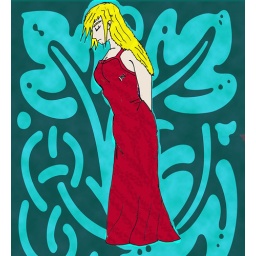
lady in the red dress